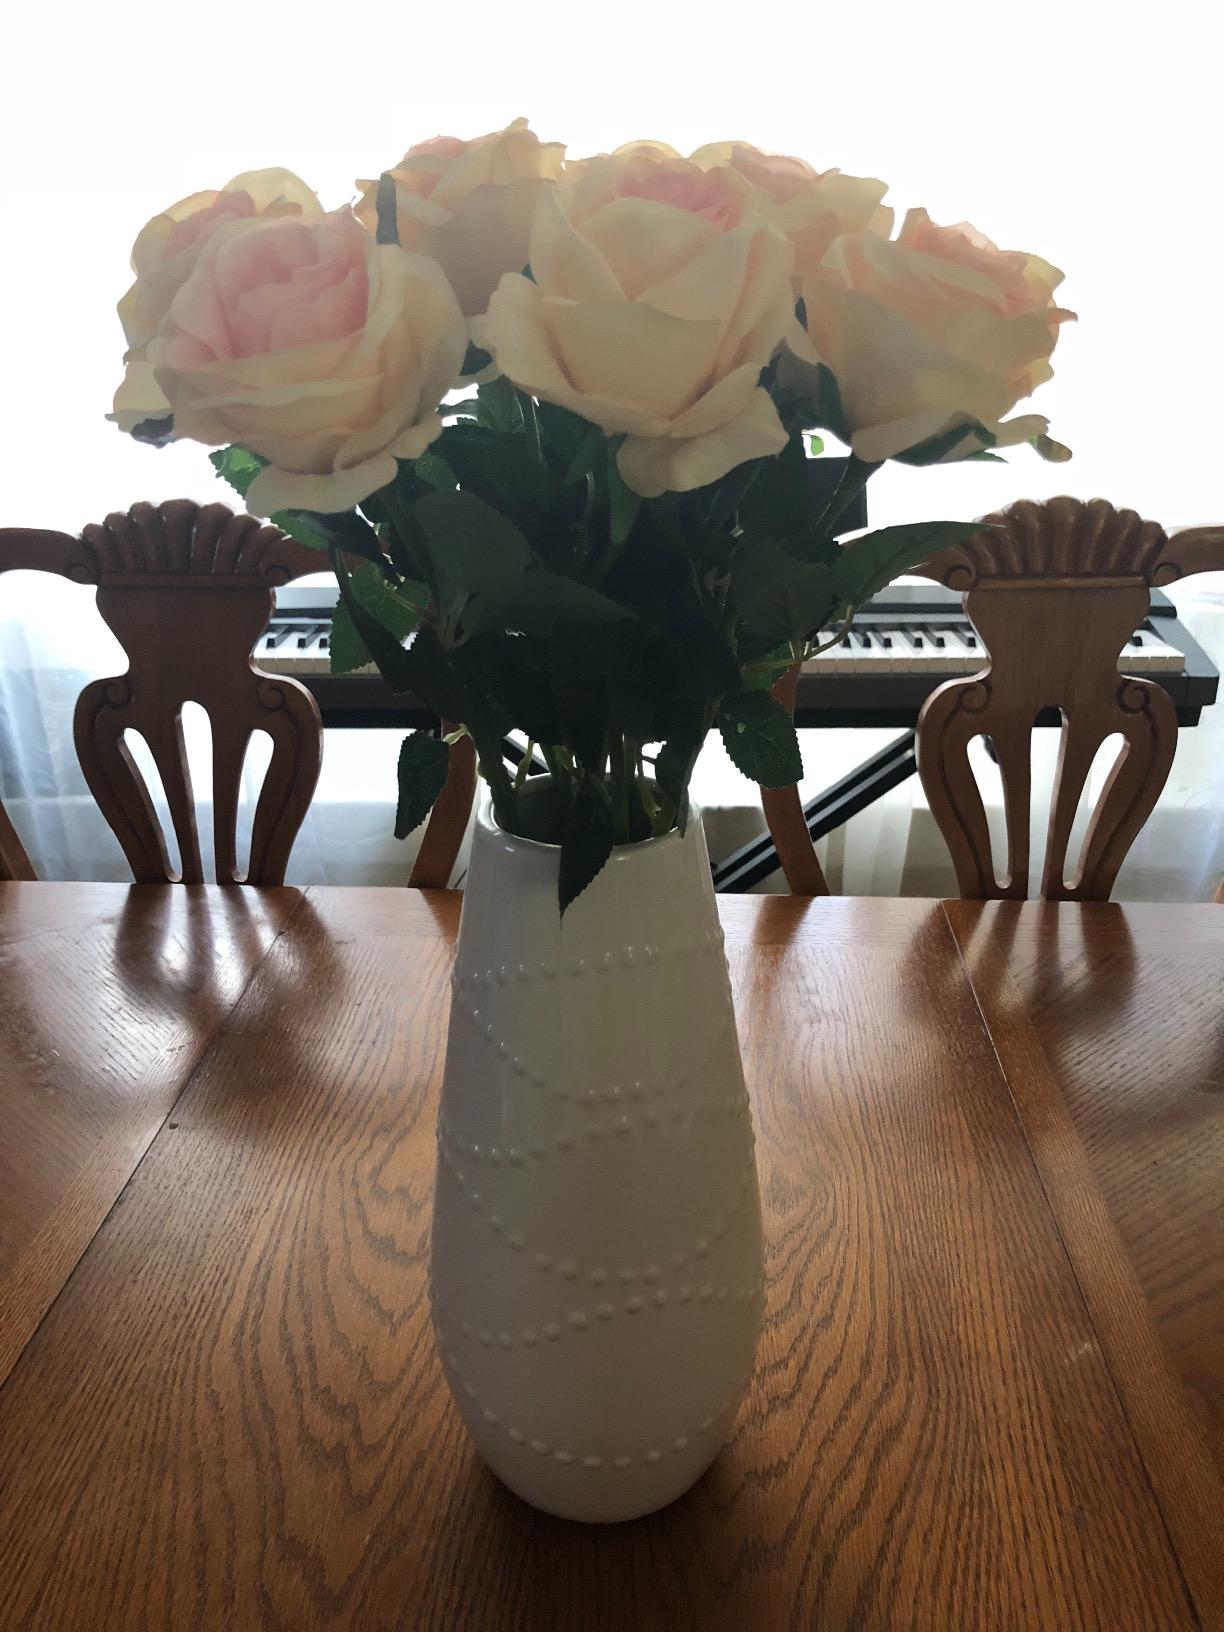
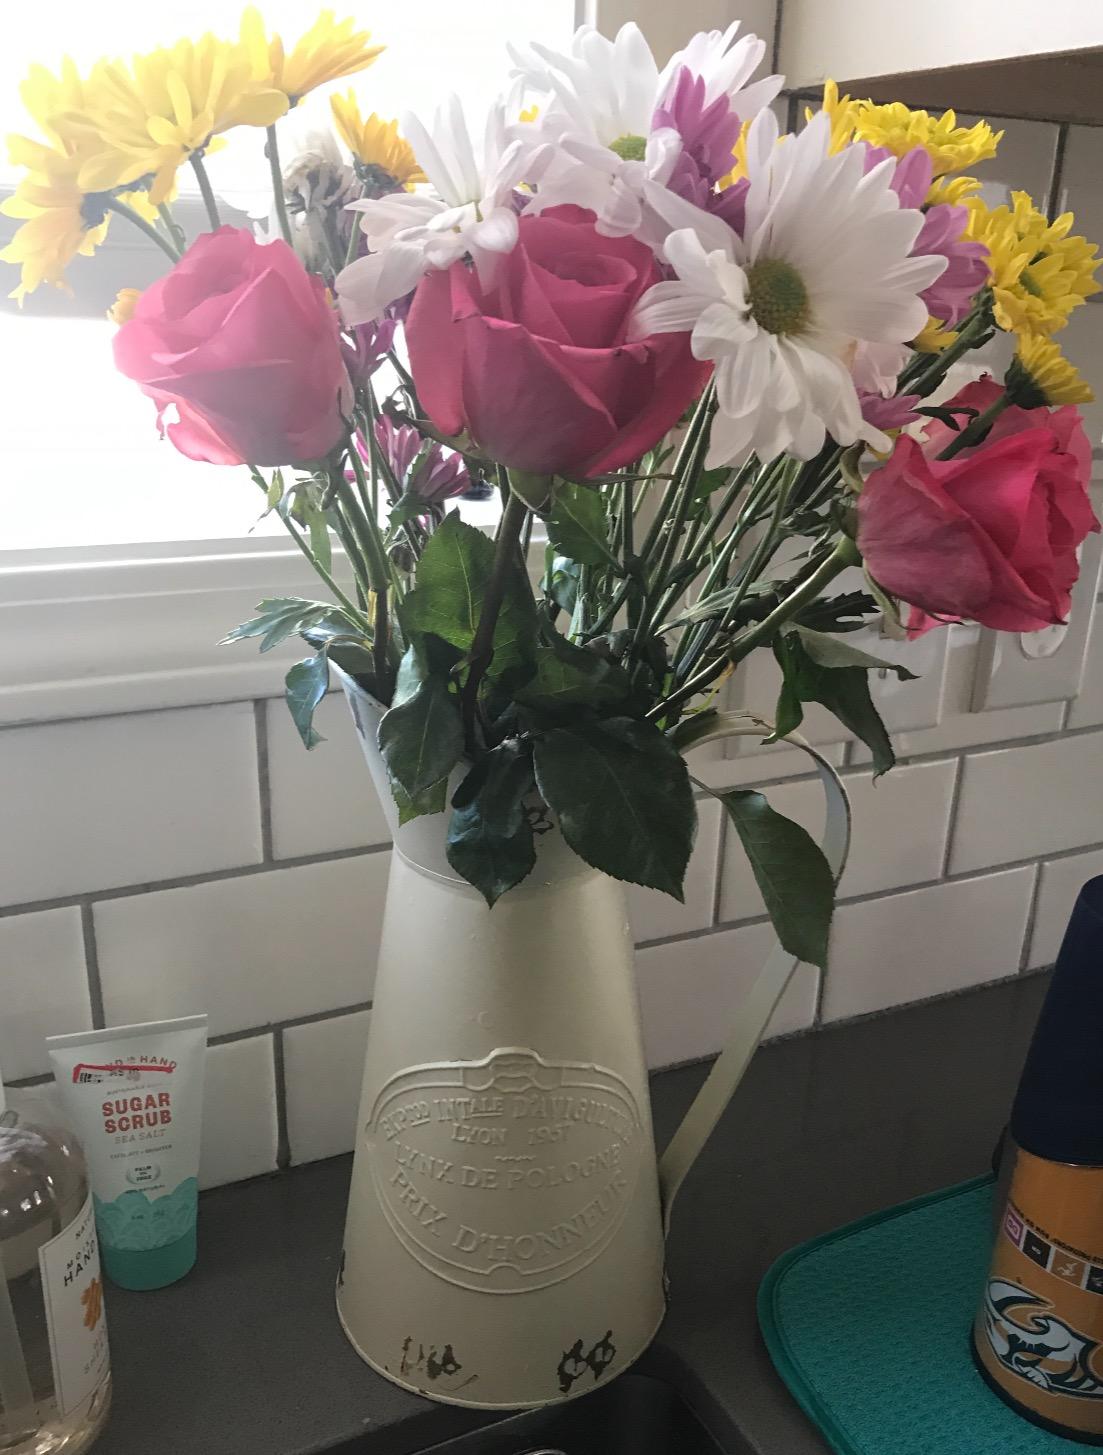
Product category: vase
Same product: no